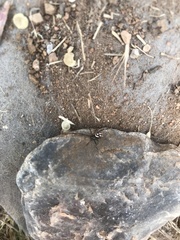
Species: Lactrodectus_hesperus